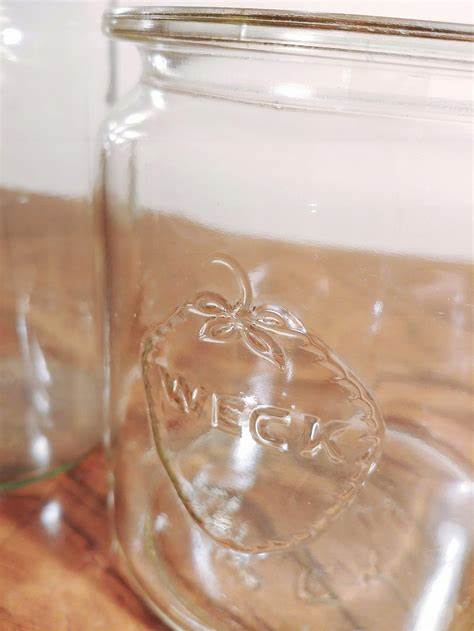
Waste category: glass